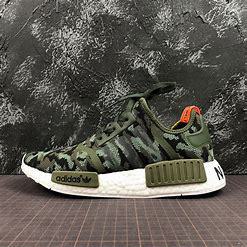
Brand: Adidas
Model: NMD Sale